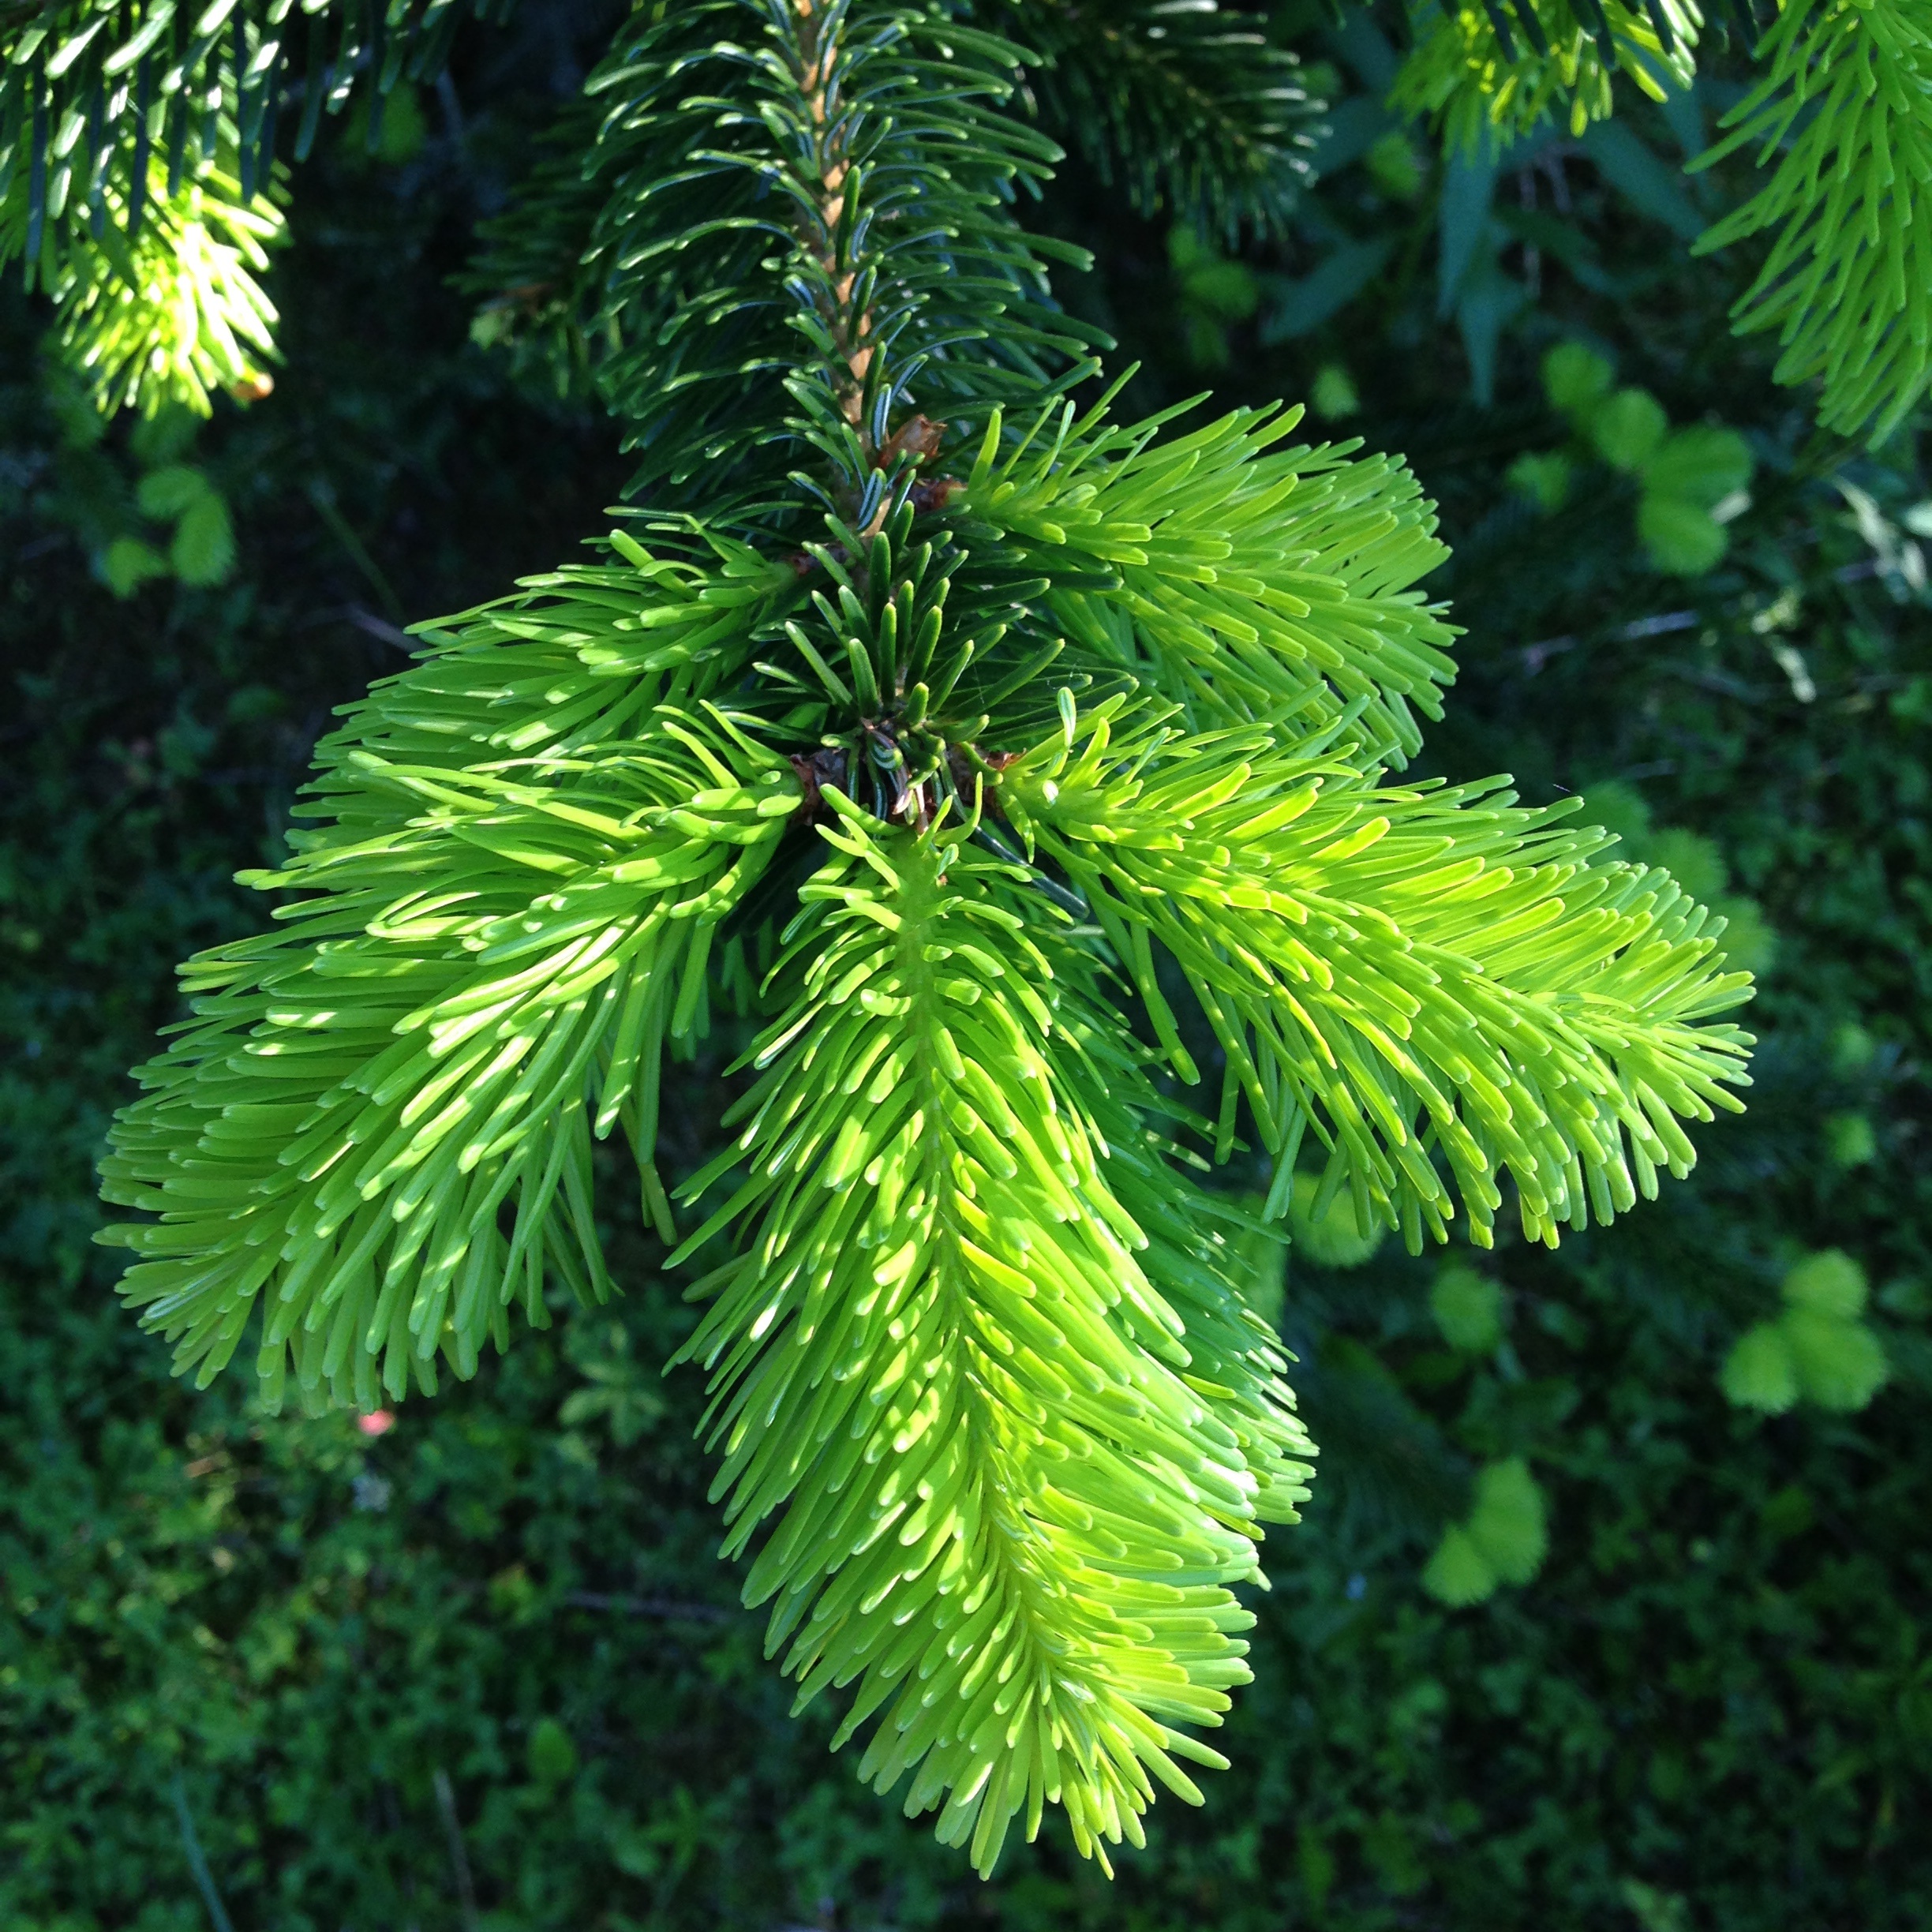
tree, branch, plant, leaf, flower, evergreen, botany, fir, conifer, spruce, shrub, larch, pine family, woody plant, temperate coniferous forest, land plant